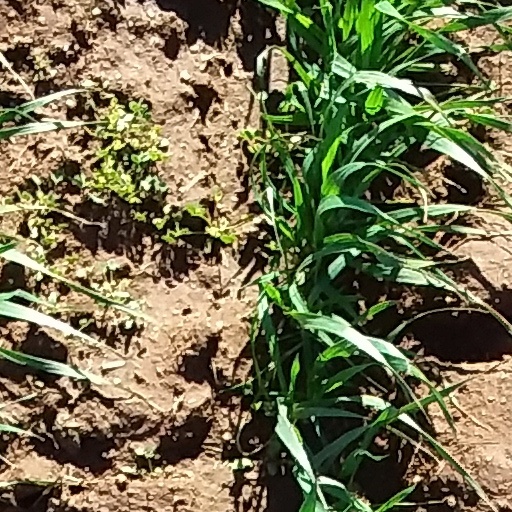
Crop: wheat